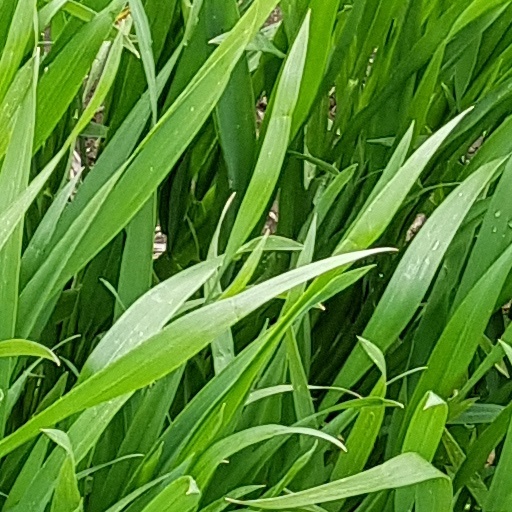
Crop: wheat